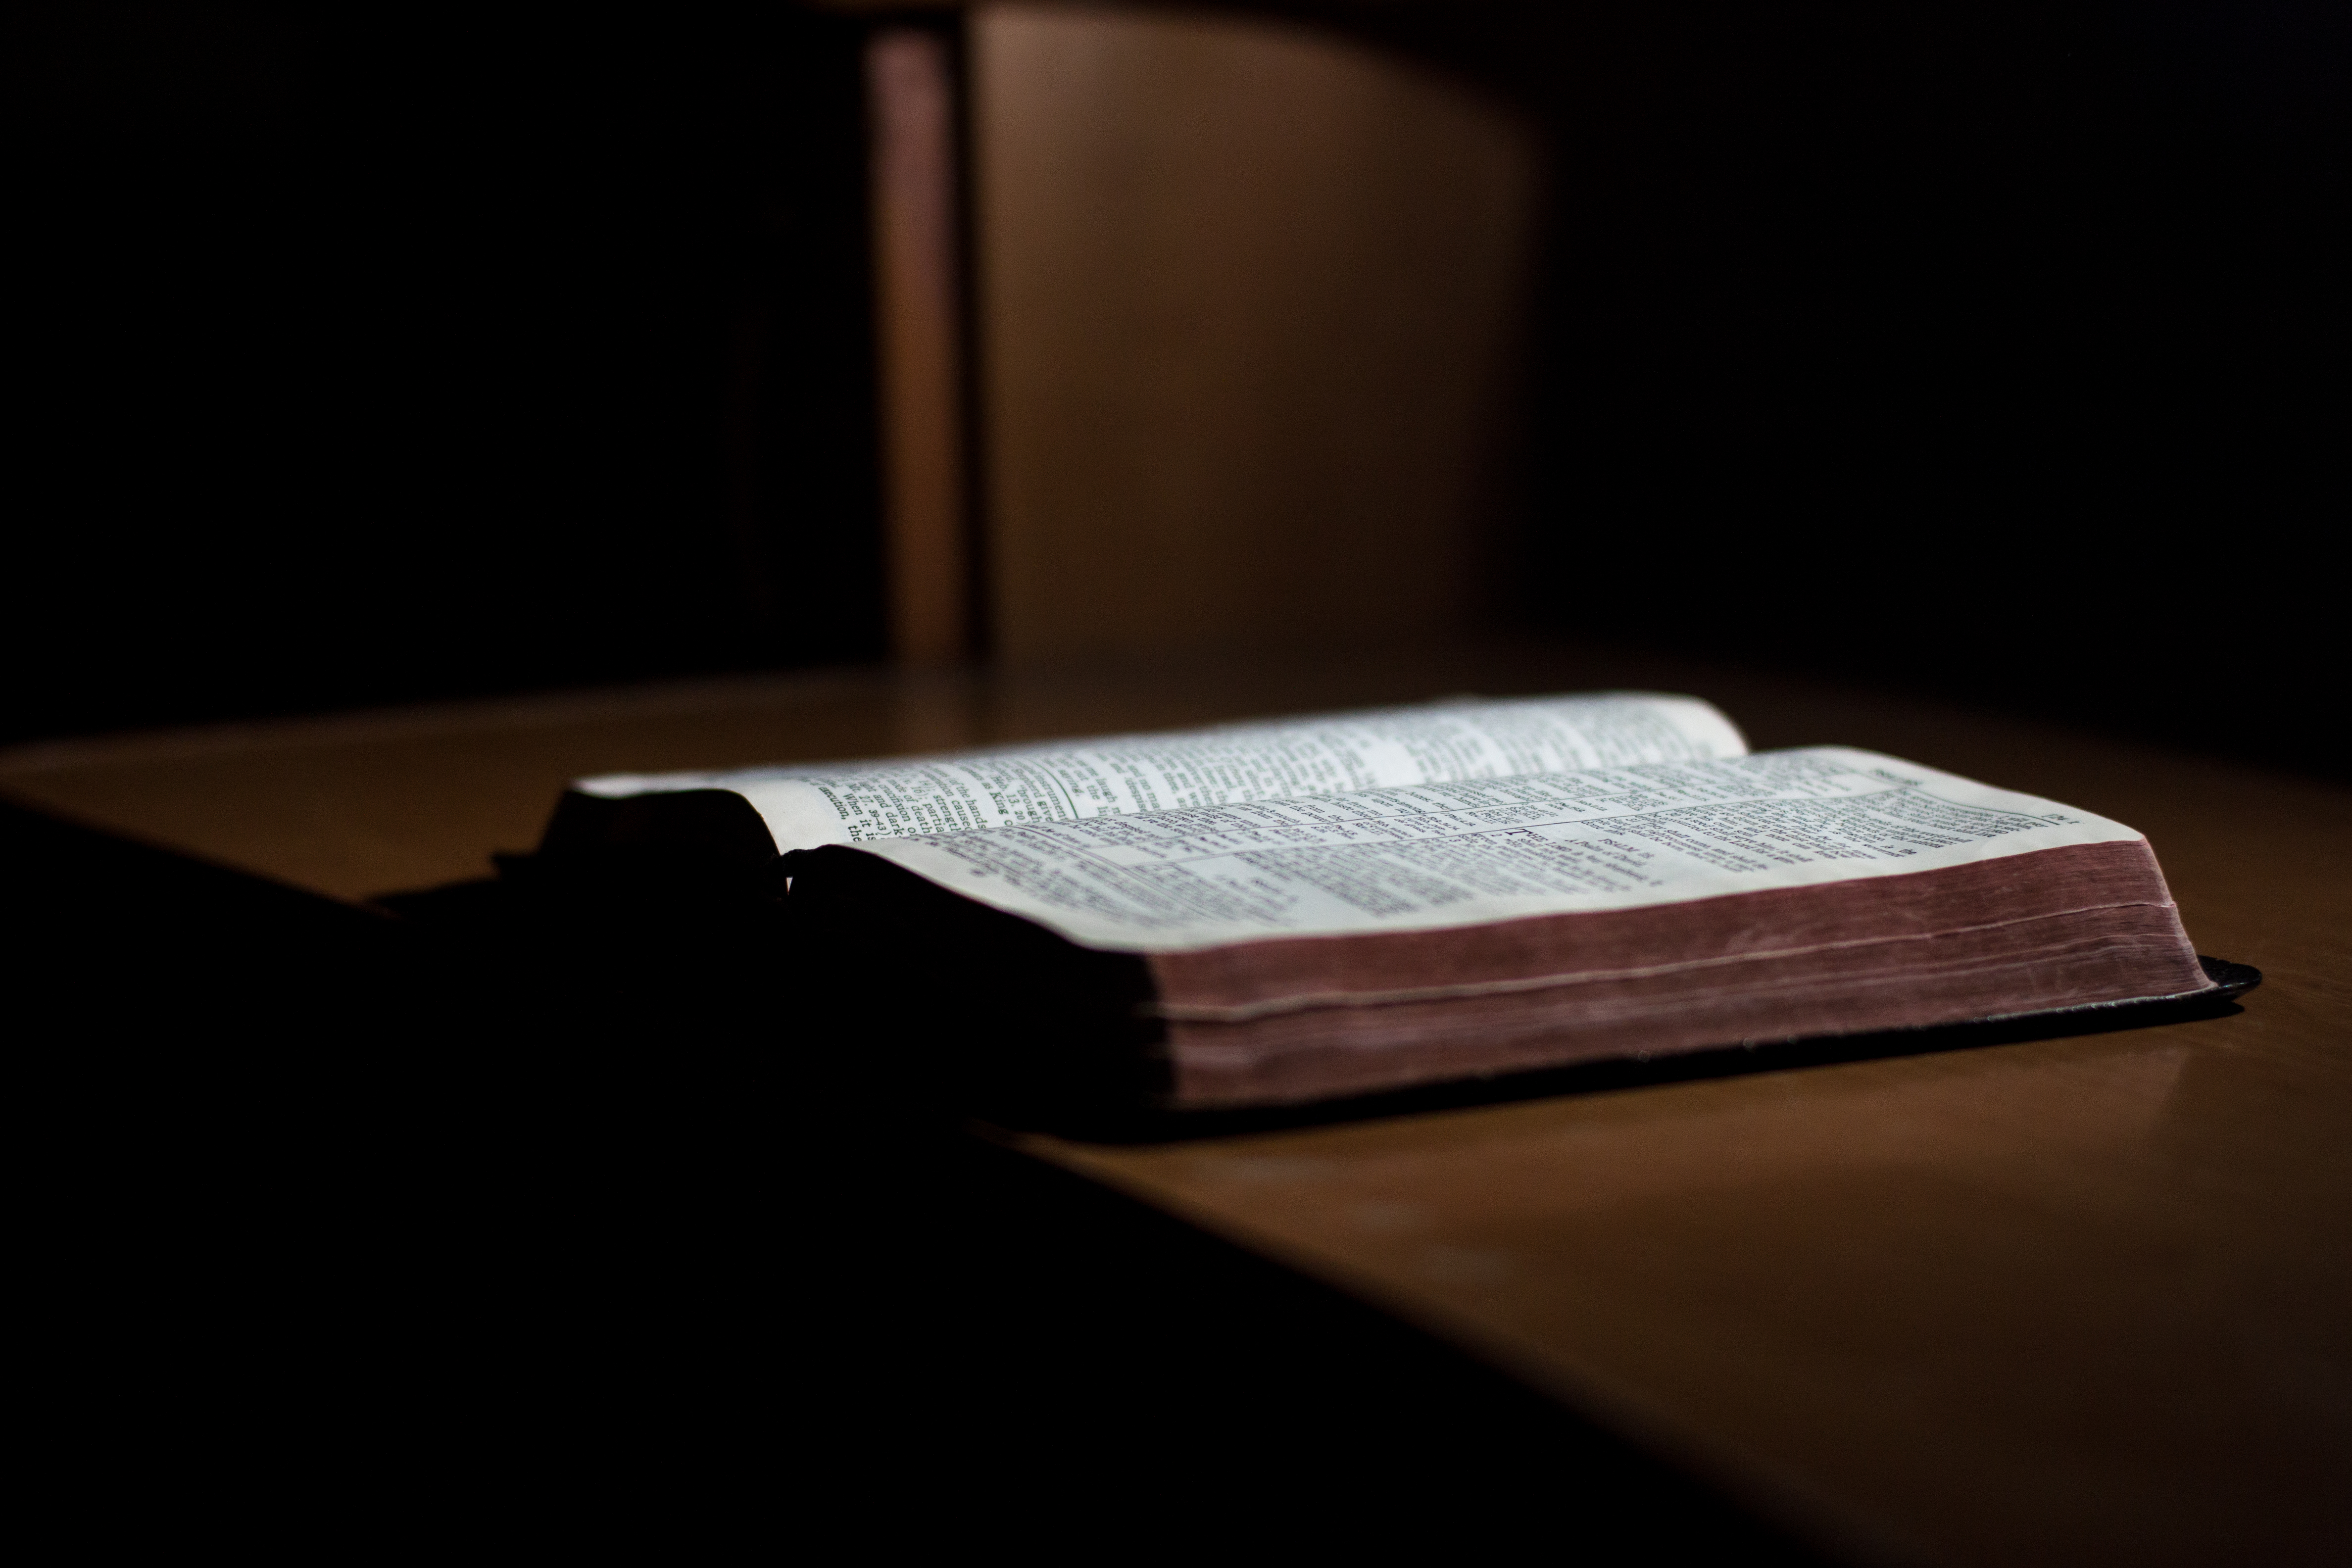
writing, table, book, light, wood, vintage, reading, dark, macro, darkness, black, furniture, room, christian, lighting, still life, bible, education, pages, scripture, indoors, papers, study, design, bed, christianity, shape, wisdom, poetry, knowledge, testament